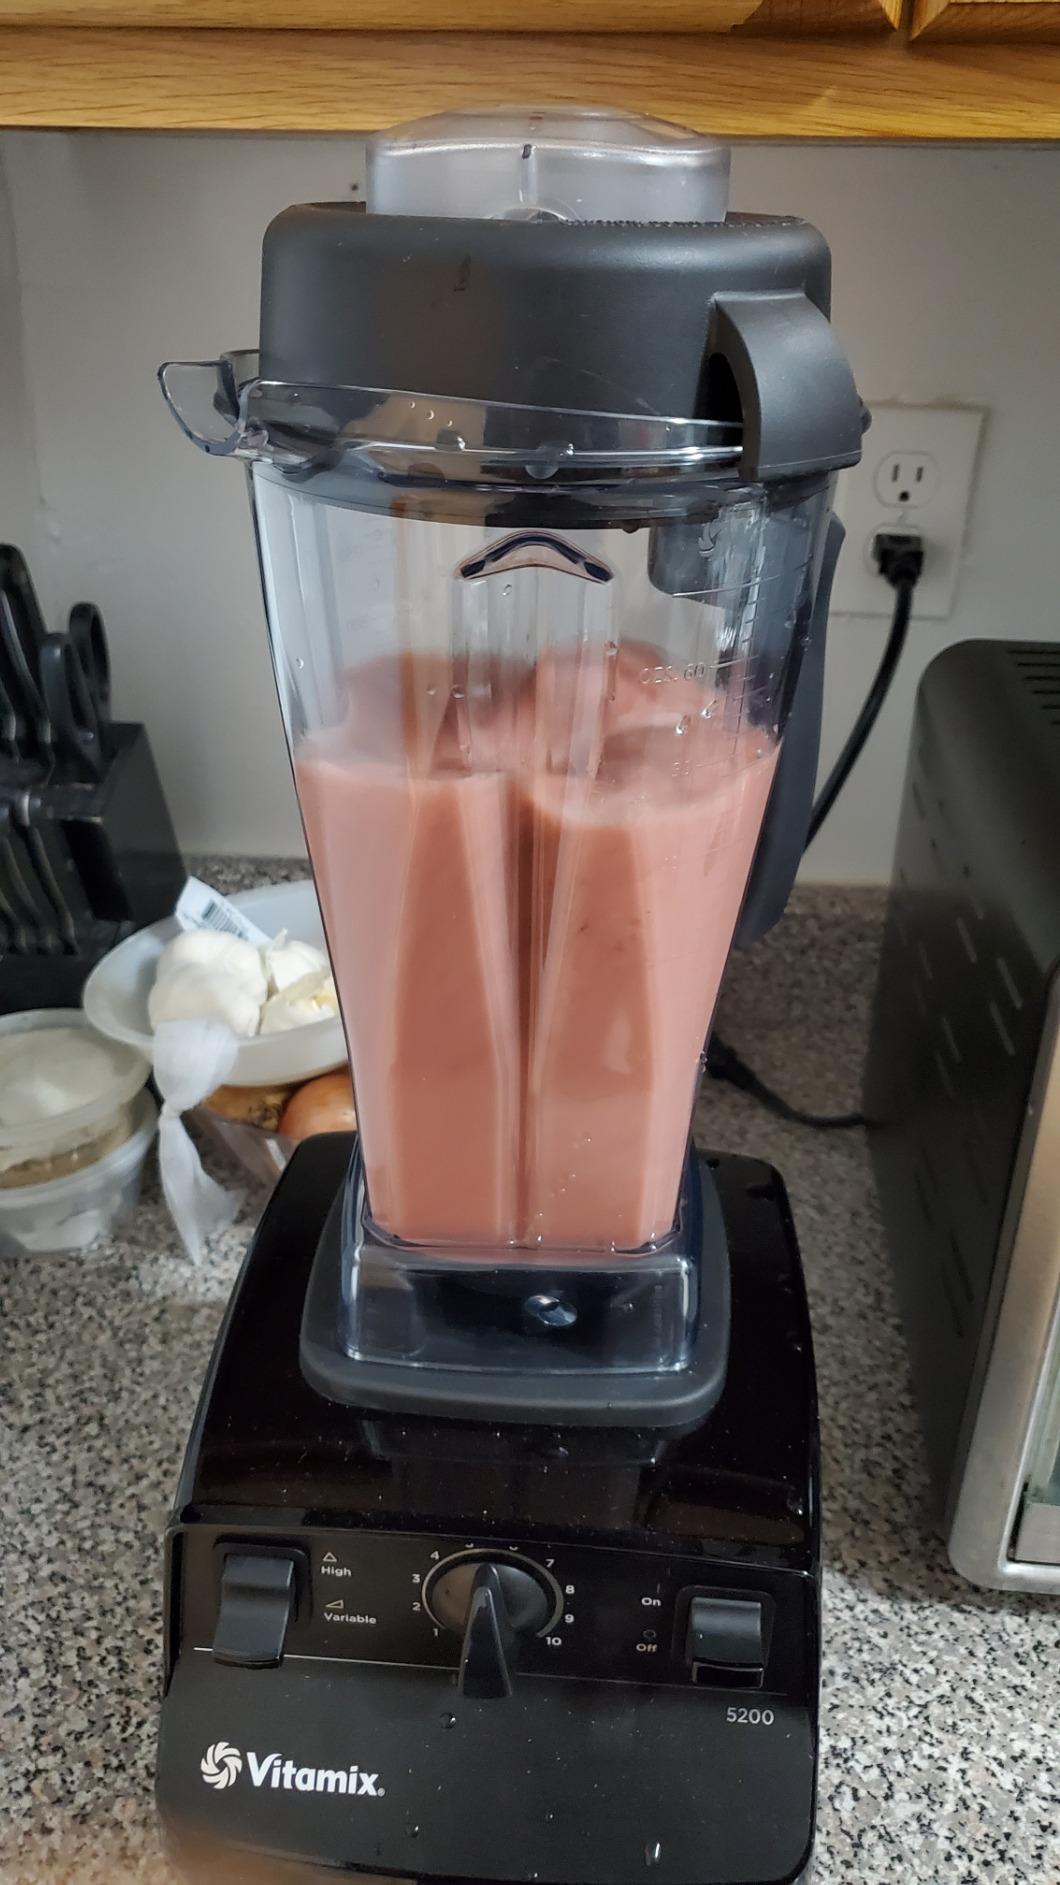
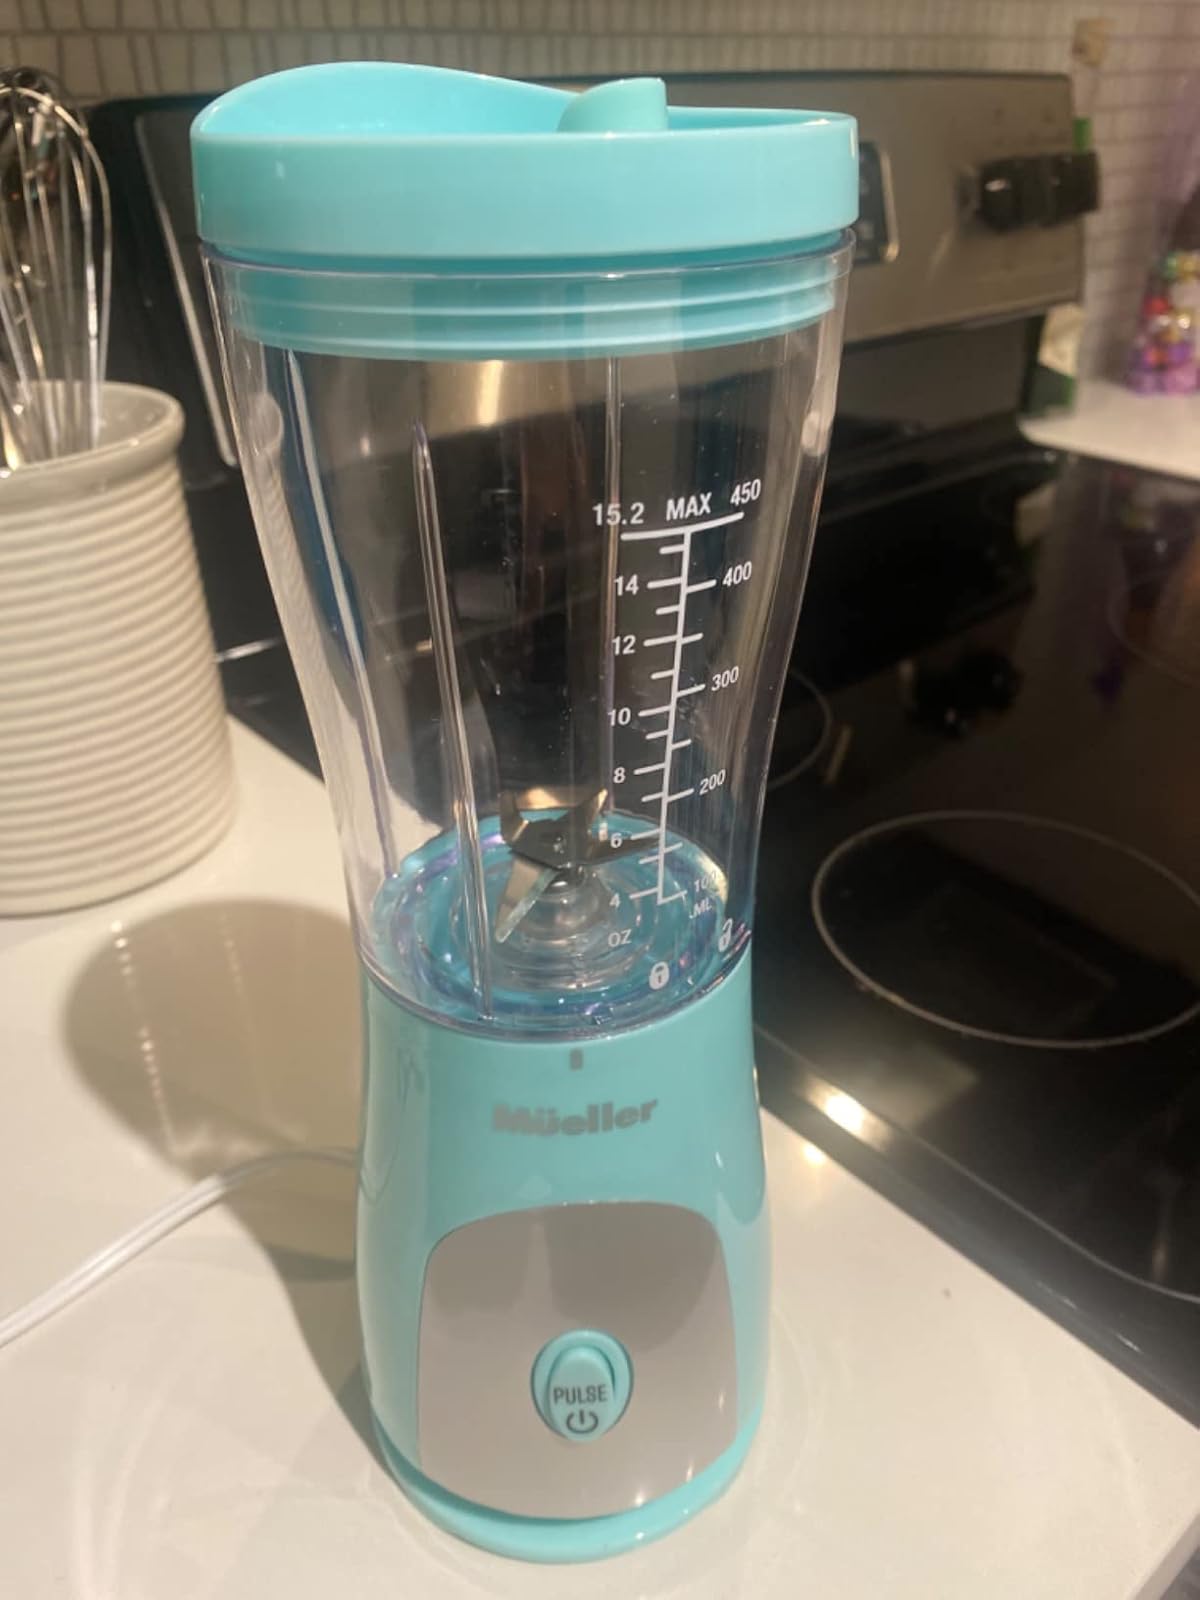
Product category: items_blender
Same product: no